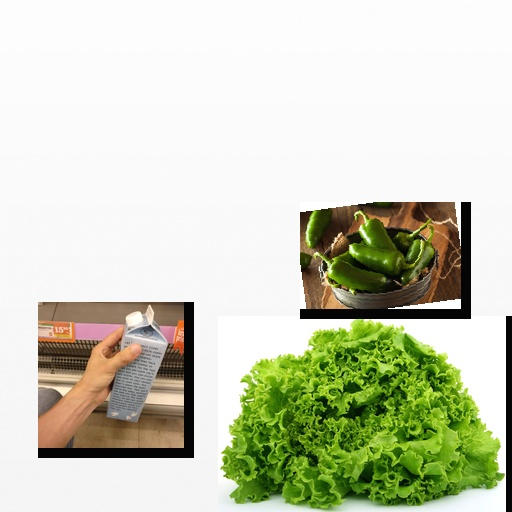
Food items: oat_milk, lettuce, jalapeno